Red team

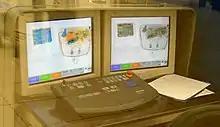
Photo of airport bag screening equipment. Two monitors are shown, and the images on the screens are color x-rays of carry-on baggage.

The DoD uses cyber red teams to conduct adversarial assessments on their networks. These red teams are certified by the National Security Agency and accredited by the United States Strategic Command.